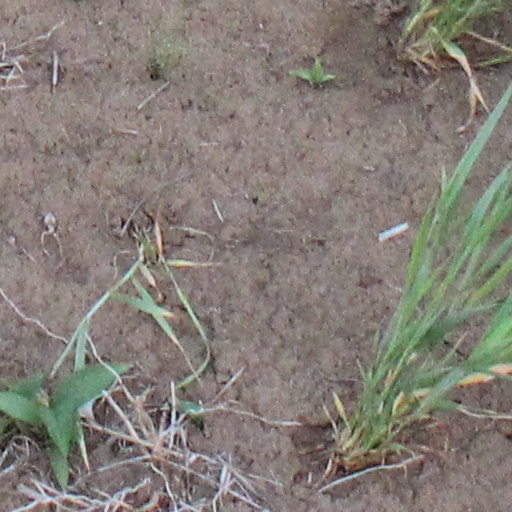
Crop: wheat